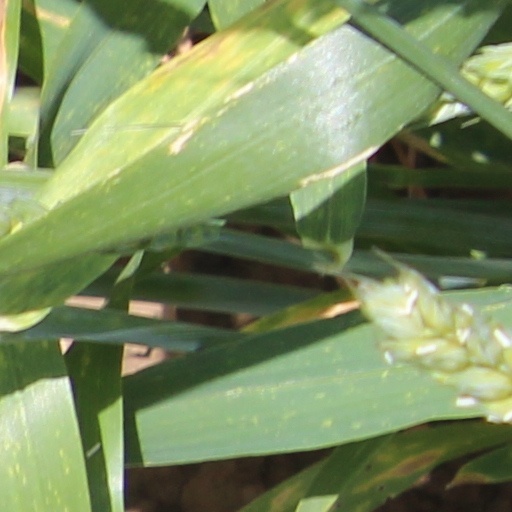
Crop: wheat